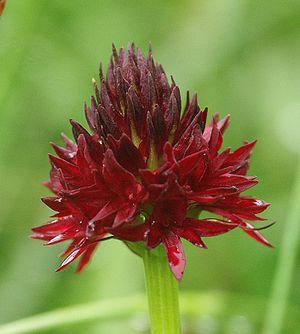
Les monts Zlatar sont une chaîne de montagnes située dans la région du Sandžak, au sud-ouest de la Serbie et à l'extrême nord du Monténégro. Ils font partie des Alpes dinariques. Le point culminant du massif est le mont Krstača, pic principal du Hum, qui s'élève à 1 755 m.
La nigritelle noire, également appelée orchis vanille, nigritelle noirâtre, nigritelle de Rellikon, nigritelle de Rhellicanus... est une petite plante herbacée de la famille des Orchidacées.